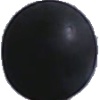
Label: blue_grape